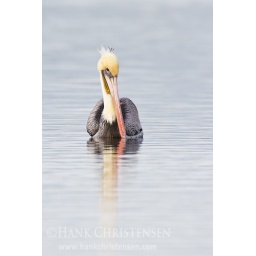
A brown pelican in winter plumage swims through the water